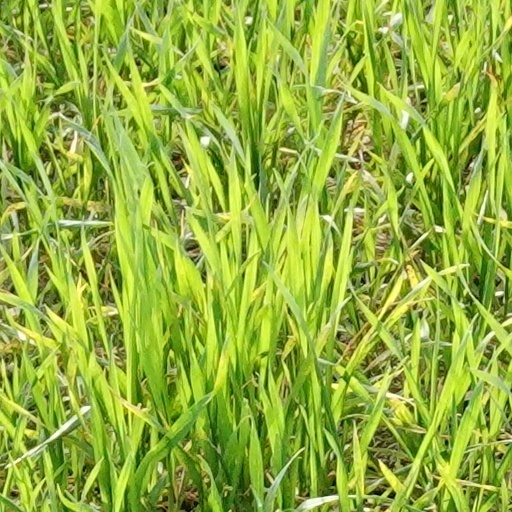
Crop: wheat